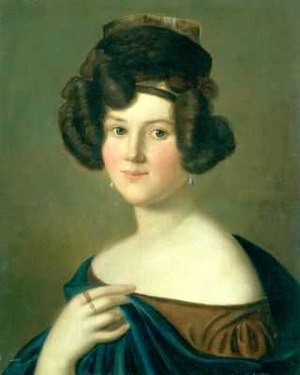
Richard Wagner
Wilhelmine „Minna“ Planer; Portræt af Alexander von Otterstedt, 1835
Wilhelm Richard Wagner var en tysk komponist, dirigent, sceneinstruktør og skribent. Han er primært kendt for sine operaer. Hans værker især fra den sene periode er kendetegnet af kontrapunkt, fyldig harmonik og orkestrering og en veludviklet brug af ledemotiver: musikalske temaer der er associeret med bestemte personer, steder eller begivenheder i operaen.